St Mary's Church, North Leigh

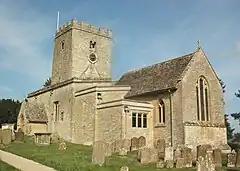

The Parish Church of Saint Mary, North Leigh is the Church of England parish church of North Leigh, a village about northeast of Witney in Oxfordshire.